Shipper's House in Bremen

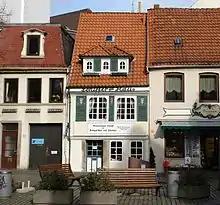

The Shipper's House in Bremen, Germany is a building in the oldest district of the Free Hanseatic city of Bremen. The house was registered as an historical monument in 1973 and is in Schnoor. During the last 25 years of the 20th century the house was a private museum. It was an attraction for many visitors including the former German Foreign Minister Hans-Dietrich Genscher.